Bamfaad

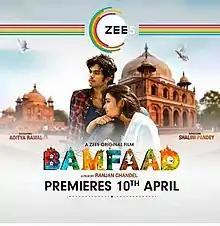
Official release poster

Bamfaad is a 2020 Indian romantic action film directed by Ranjan Chandel starring Aditya Rawal and Shalini Pandey in their first lead film. The film was released on 10 April 2020. It is a passionate love story set in Allahabad between Nasir Jamal and Neelam who meet accidentally and fall in love. They make brave choices and go through a path of love and loss to be with each other.